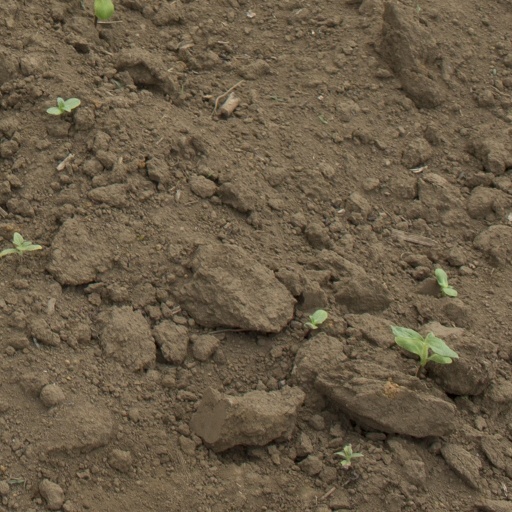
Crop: Jerusalem artichoke